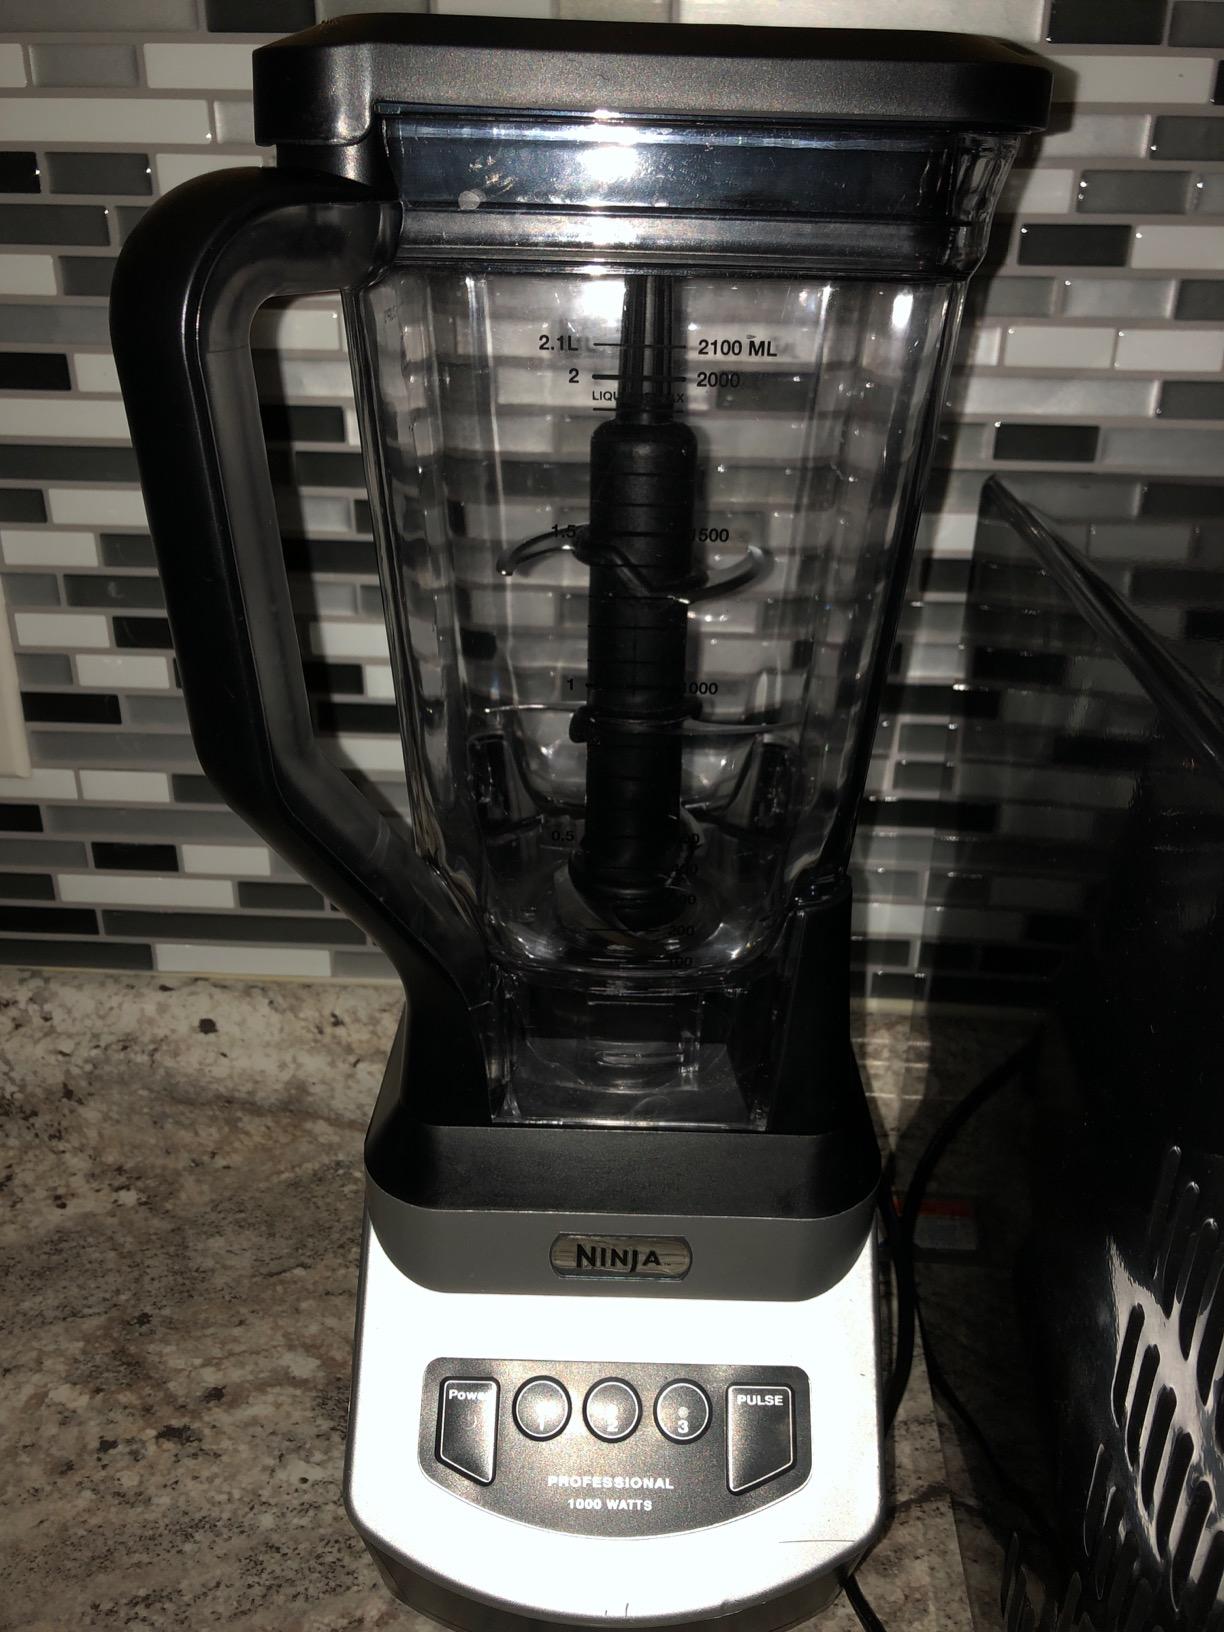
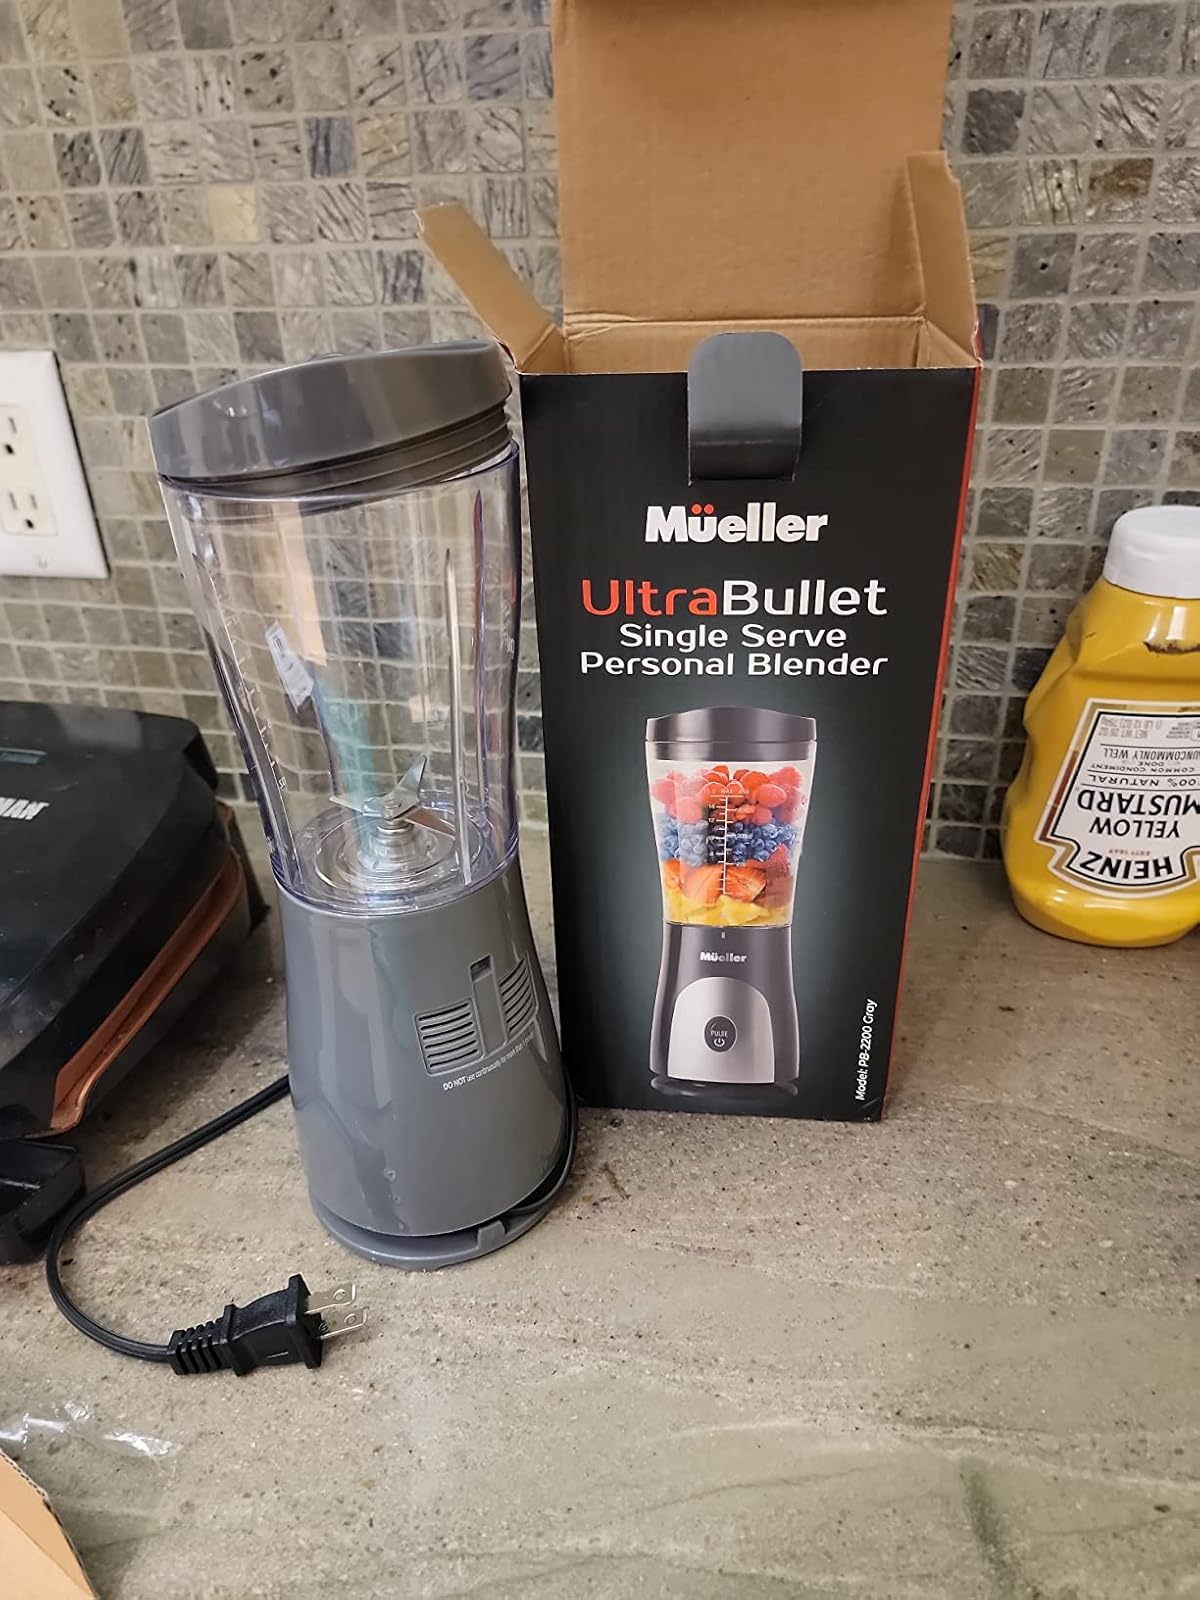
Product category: items_blender
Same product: no